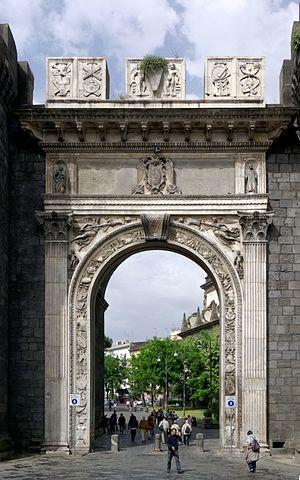
La Porta Capuana est une porte monumentale du XVᵉ siècle qui faisait partie jadis des murailles fortifiées de la ville de Naples.